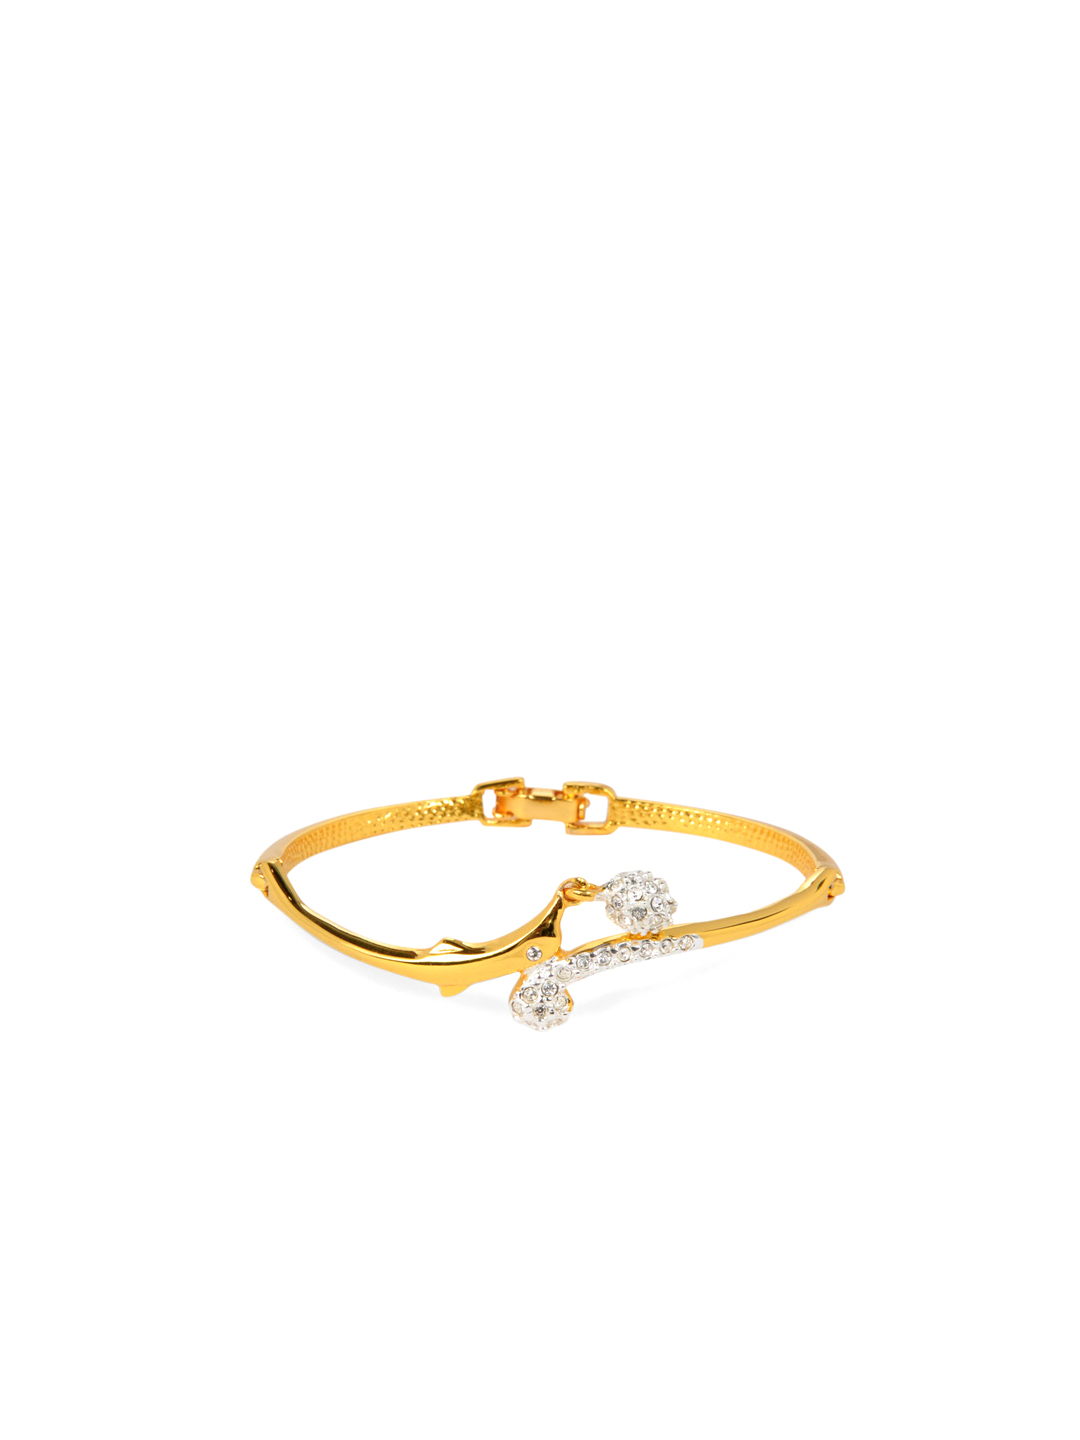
Estelle Women Bracelet
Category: Accessories / Jewellery / Bracelet
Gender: Women
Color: Gold
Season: Winter 2016
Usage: Casual